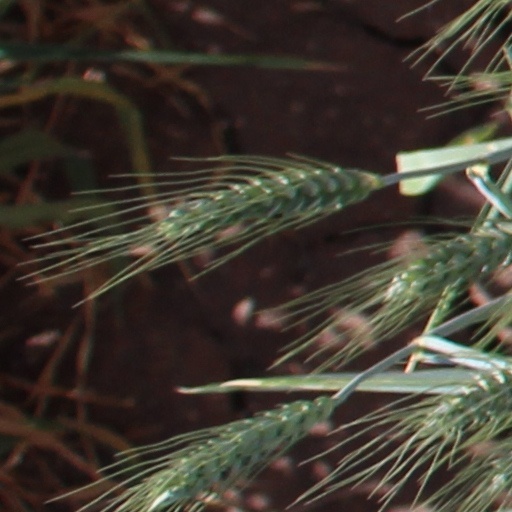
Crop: wheat